Iran and the World Trade Organization

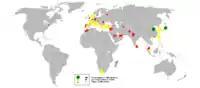
Iranian exports in 2006. Part of the non-oil exports are rising as the country is moving towards industrial diversification.

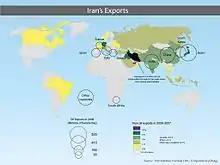
Iranian exports in 2006. Pistachios, liquefied propane, methanol, hand-woven carpets and automobiles are the core items of Iran's non-oil exports.

Iran has an observer status at the World Trade Organization (WTO) since 2005. The United States has consistently blocked Iran's bid to join the WTO since Tehran first asked for membership several years ago. Iran has allocated $20 billion in loans to launch 20 trade centers in other countries.